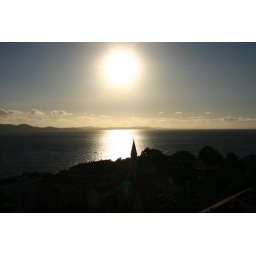
a beautifull look in the late afternoon sun from the church tower